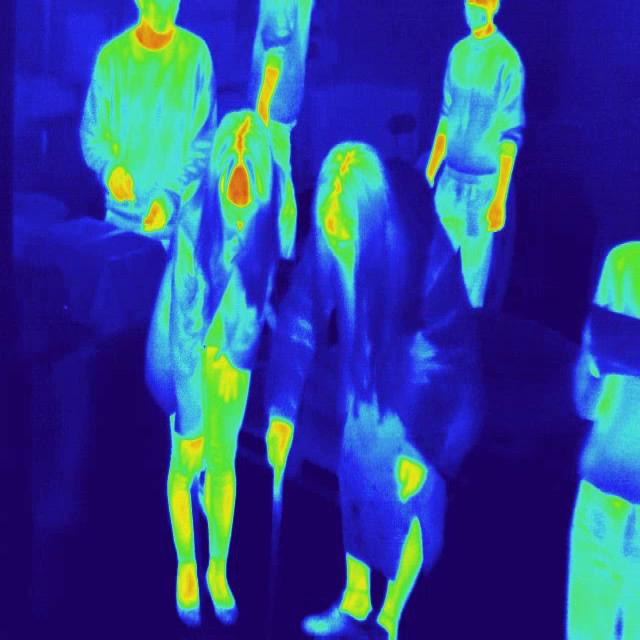
Detected objects:
label: person
label: person
label: person
label: person
label: person
label: person